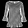
Label: Shirt